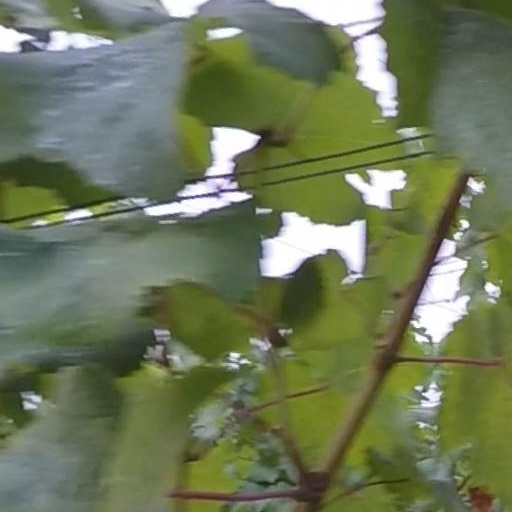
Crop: grape